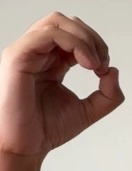
ASL sign: O